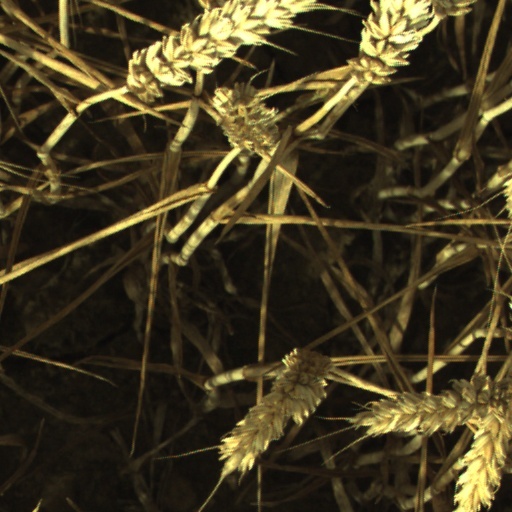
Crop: wheat